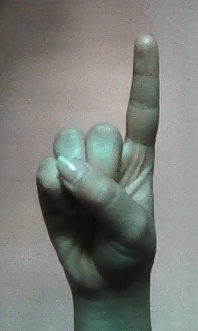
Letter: bb